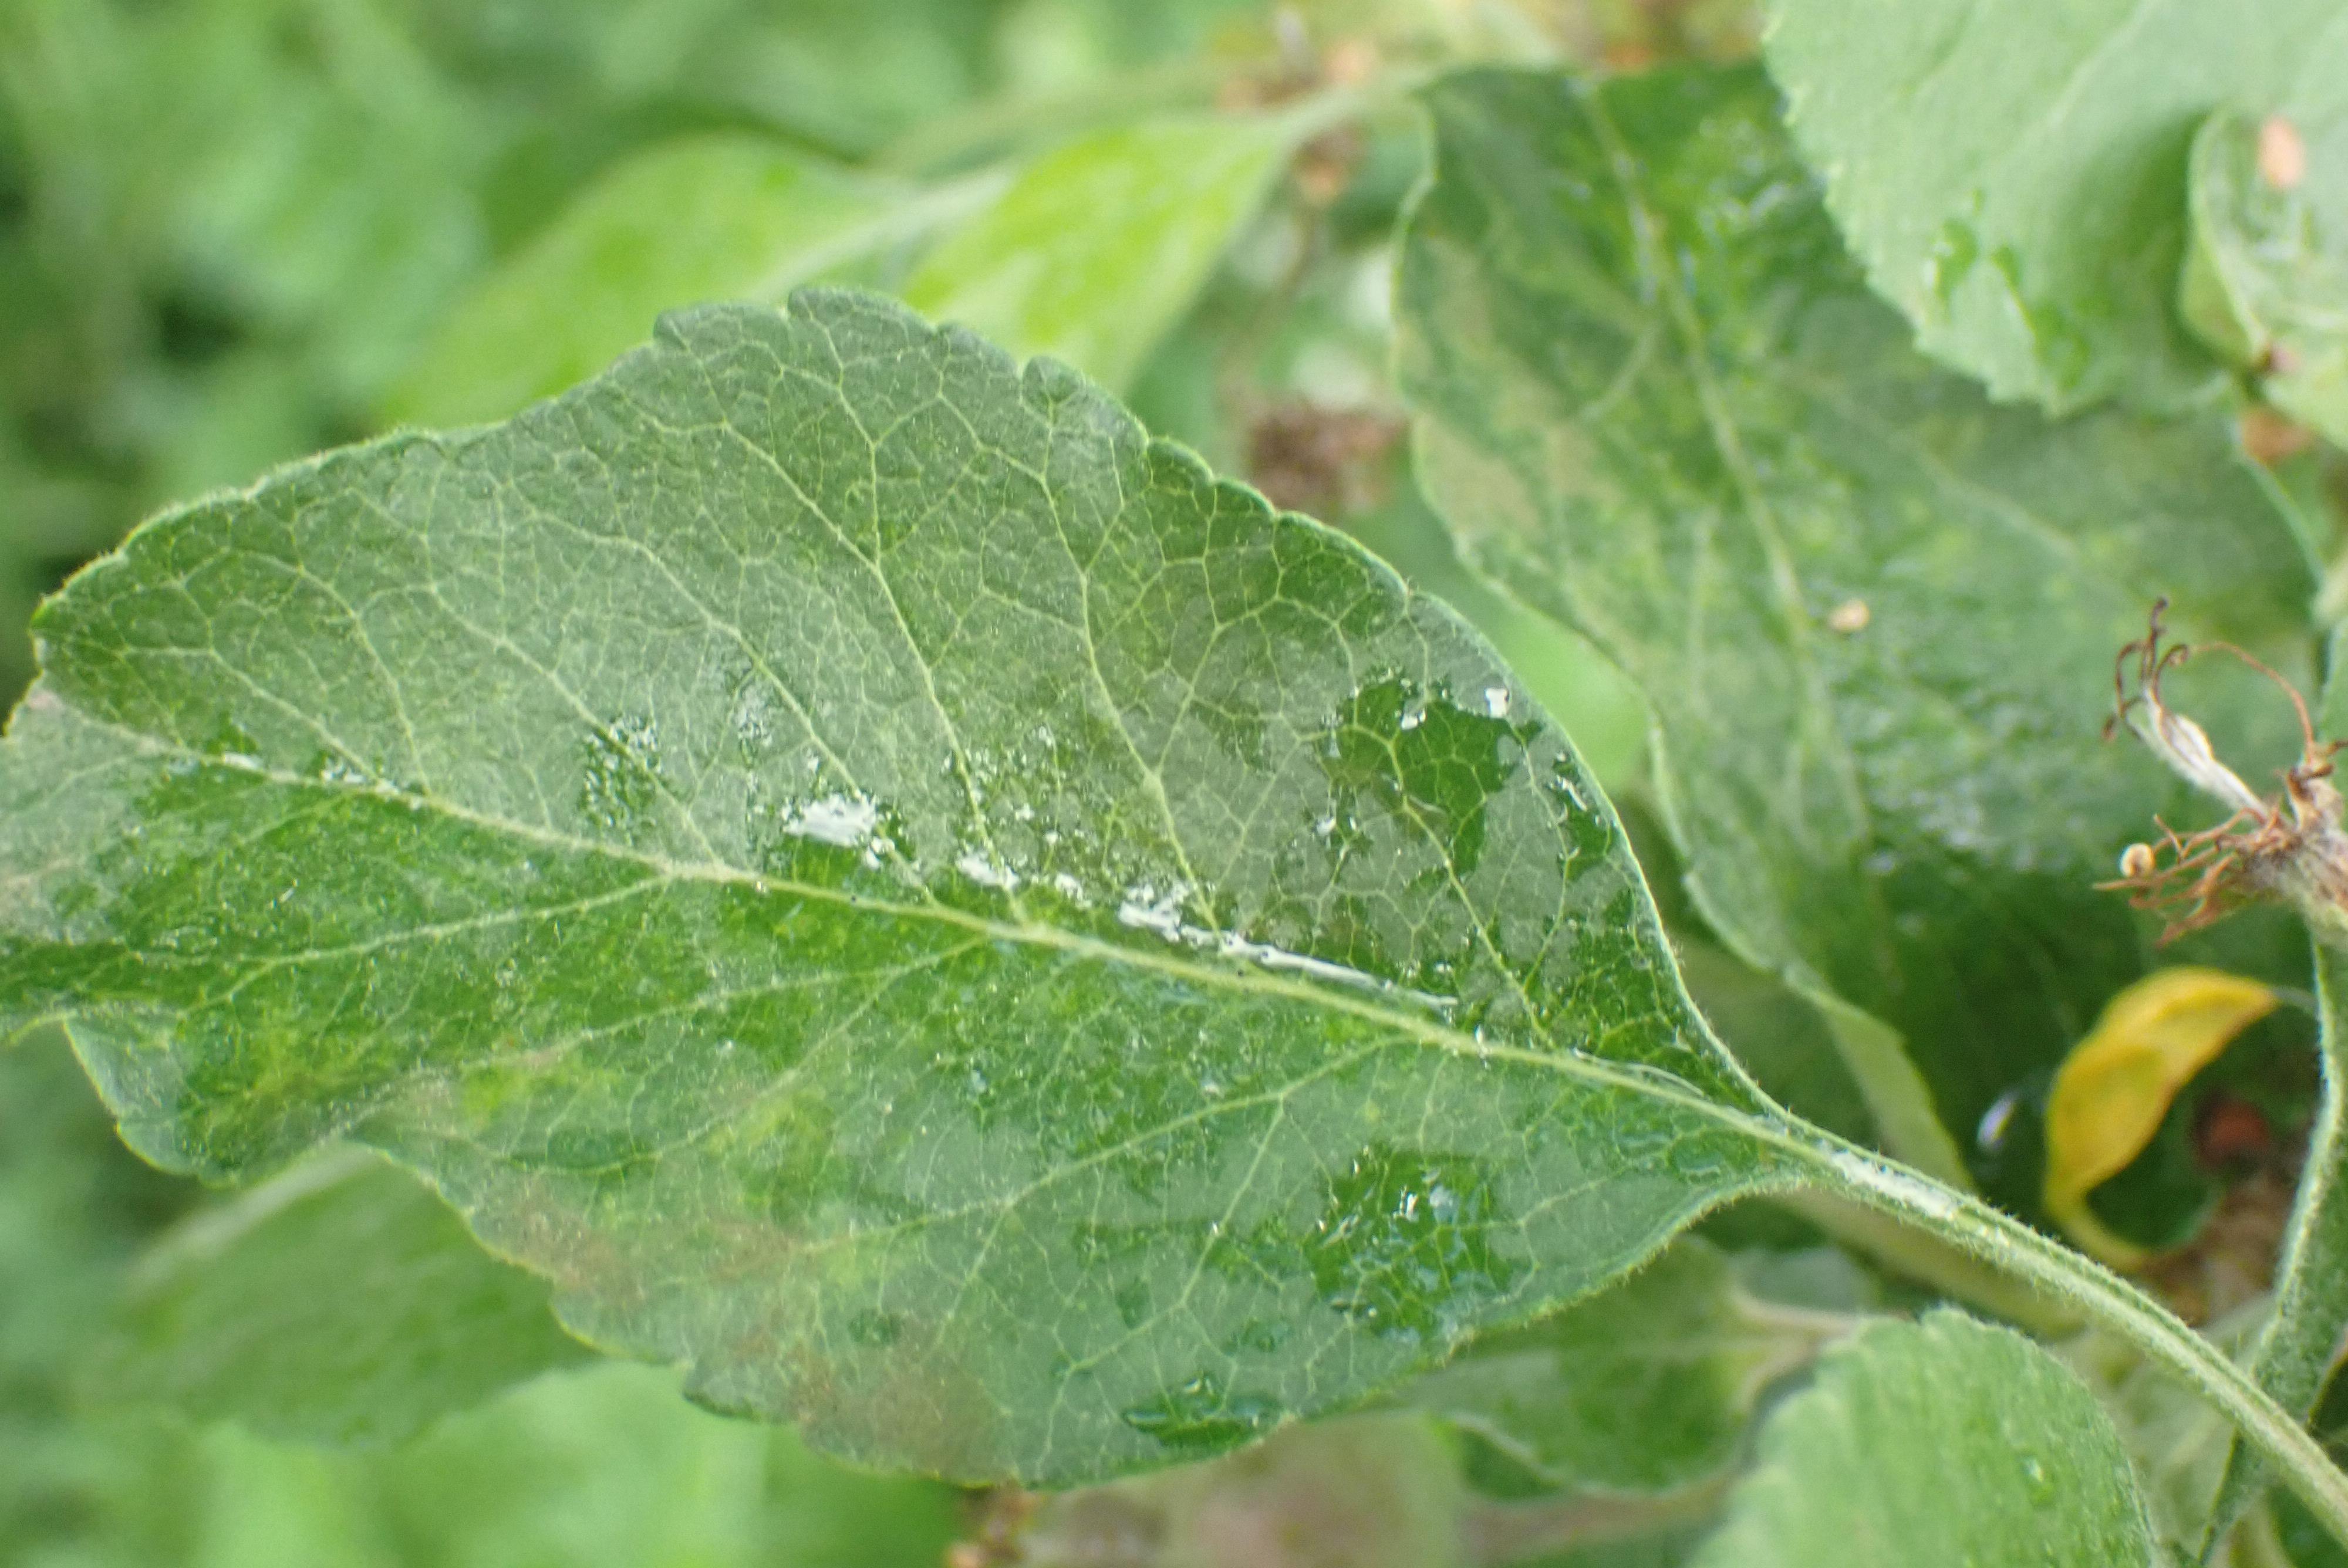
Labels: scab